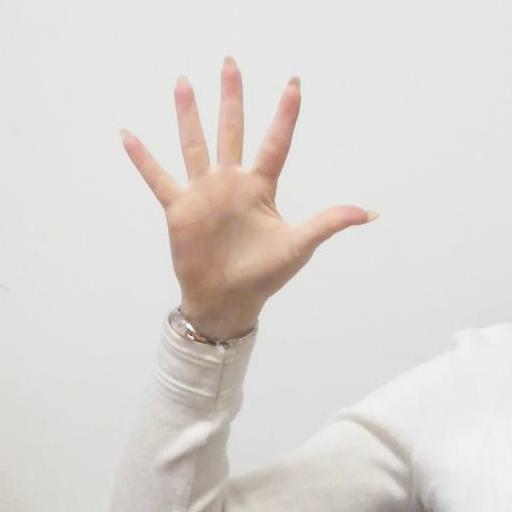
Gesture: palm